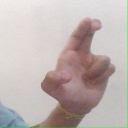
अक्षर: आ